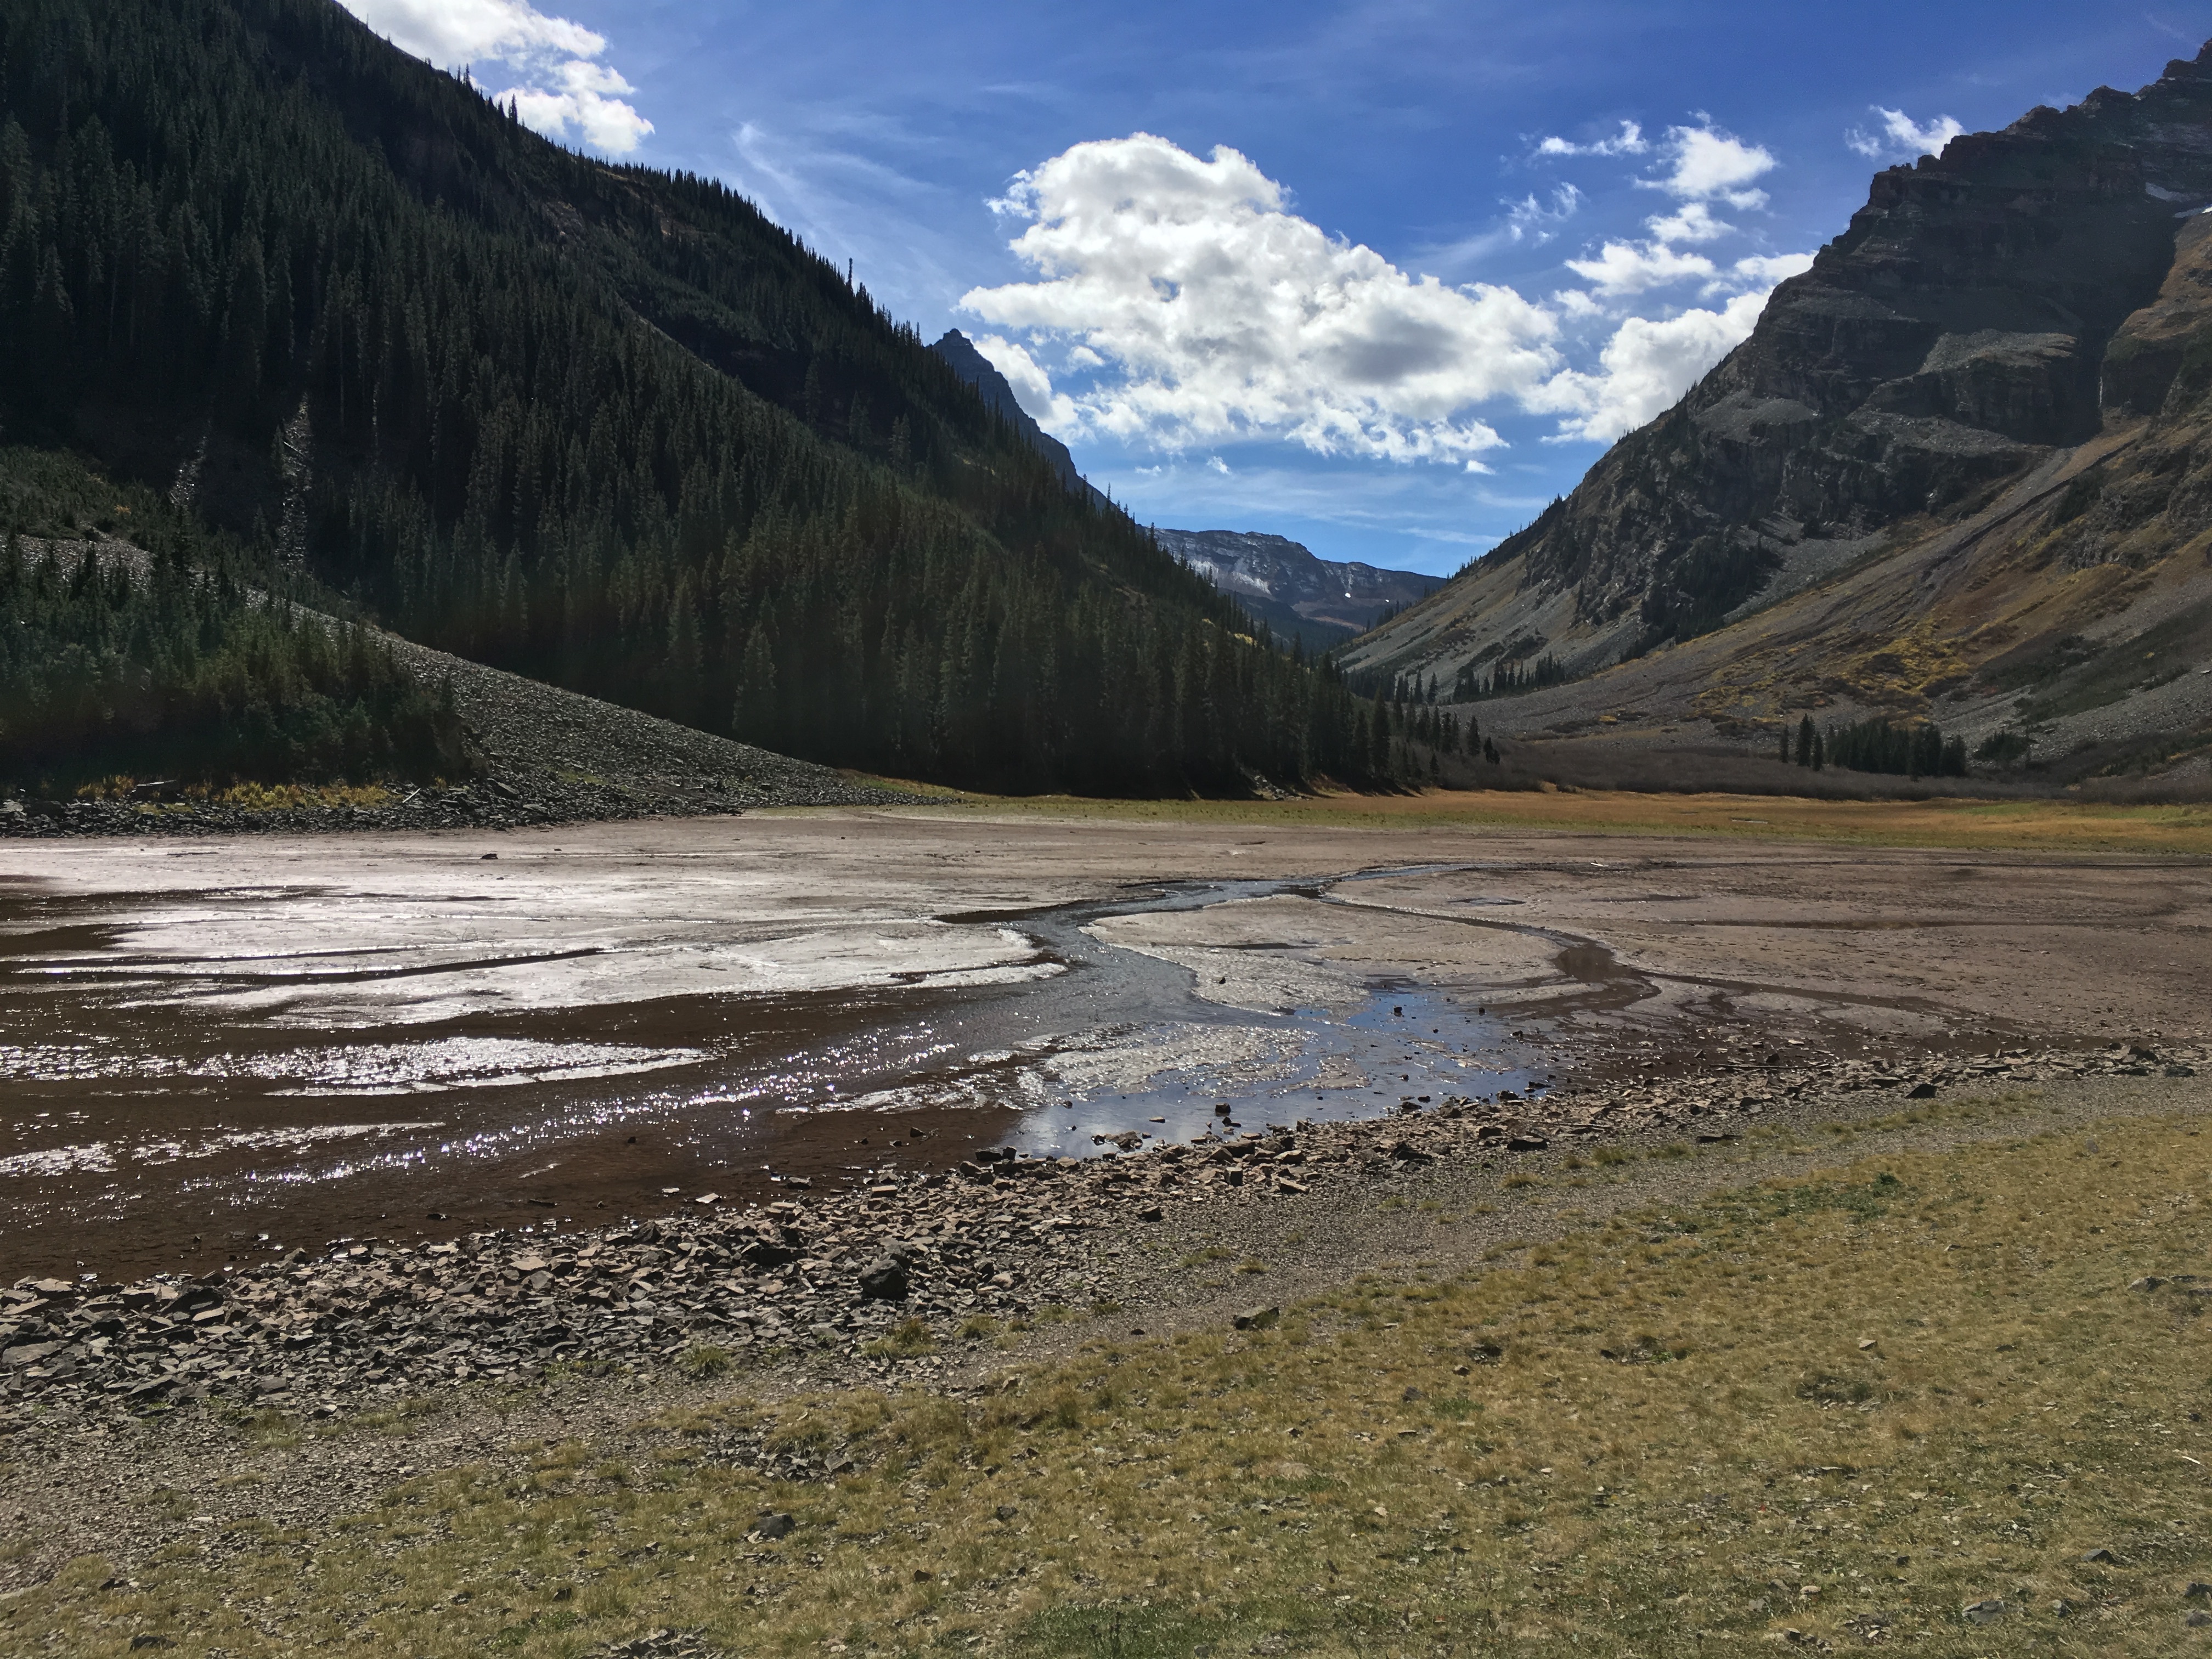
landscape, nature, wilderness, walking, mountain, lake, adventure, valley, mountain range, reservoir, highland, ridge, geology, colorado, plateau, fell, aspen, loch, moraine, landform, maroon bells, mountain pass, geographical feature, mountainous landforms